Franz Vinck

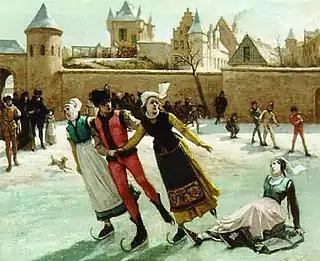
"The Skaters"

Vinck painted a number of Orientalist paintings, clearly inspired by his visit to the Middle East. An example is "Lunch at the foot of the pyramids, Gizeh" (At Christie's, 16 July 2003, Paris lot 39). In sharp contrast to the French Orientalist Théodore Frère for whom a vision of an eternal East, unaffected by modern western concerns, was paramount, Vinck depicted in this composition the meeting between East and West. In the "Lunch at the foot of the pyramids, Gizeh" Vinck sets out the principal figures in an almost theatrical way, capturing in strong chiaroscuro the fascination and reservation with which East began to meet West at the end of the 19th century, a time when tourism became a fashionable pursuit for the European and North American middle classes.